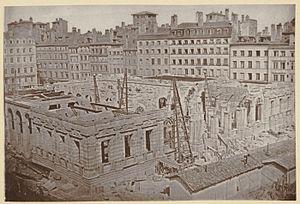
Grands travaux d'urbanisme du Second Empire
La ville de Lyon, sous le Second Empire, est profondément et durablement transformée par des travaux de grande ampleur.
Claude-Marius Vaïsse est un fonctionnaire et homme politique français né à Marseille le 8 août 1799 et mort à Lyon le 29 août 1864. Ministre de l'Intérieur pendant onze semaines dans l'éphémère petit ministère en 1851, les travaux de rénovation urbaine de Lyon, qu'il mène en tant que préfet du Rhône sous le Second Empire font connaître à la ville des transformations semblables à celles de Paris à la même époque, et lui valent le surnom d'« Haussmann lyonnais ». En poste à Lyon de mars 1853 jusqu'à sa mort, il conduit notamment la rénovation du centre-ville avec le percement de la rue Impériale et de la rue de l'Impératrice. Il fait également créer le Parc de la Tête d'or.